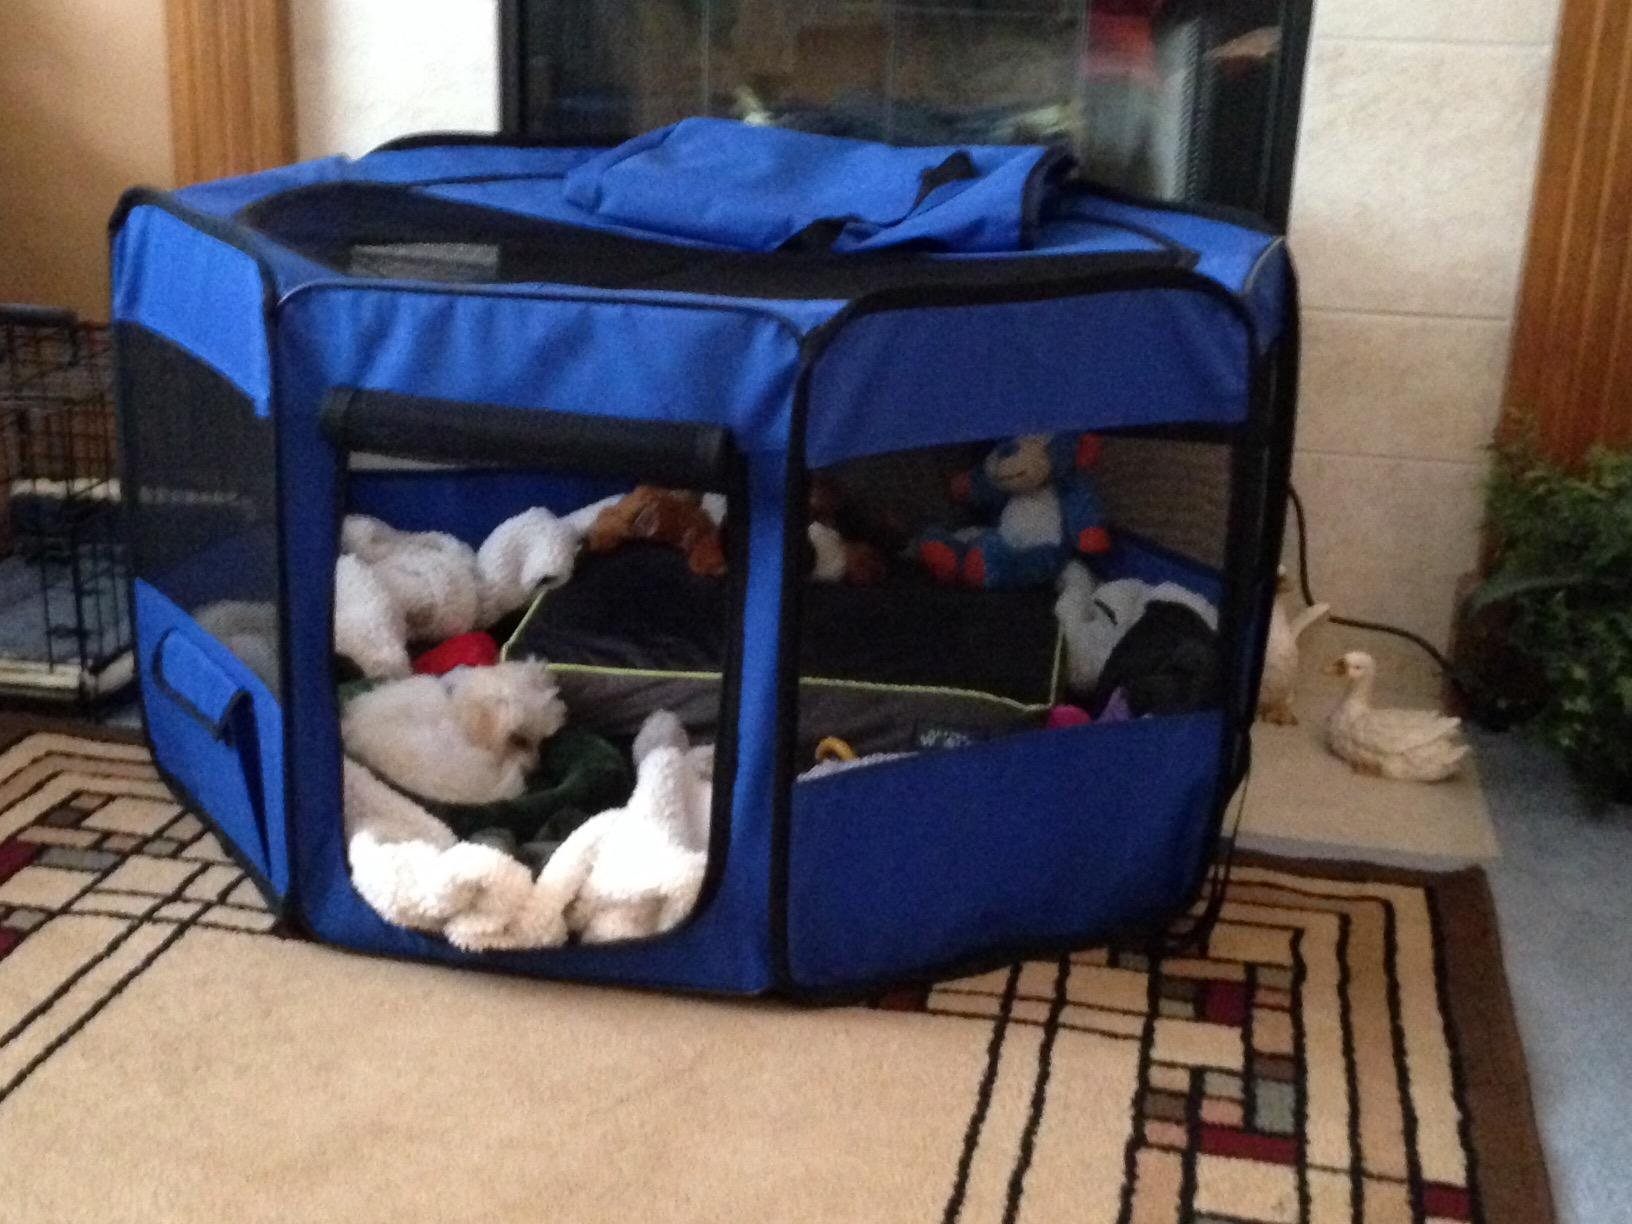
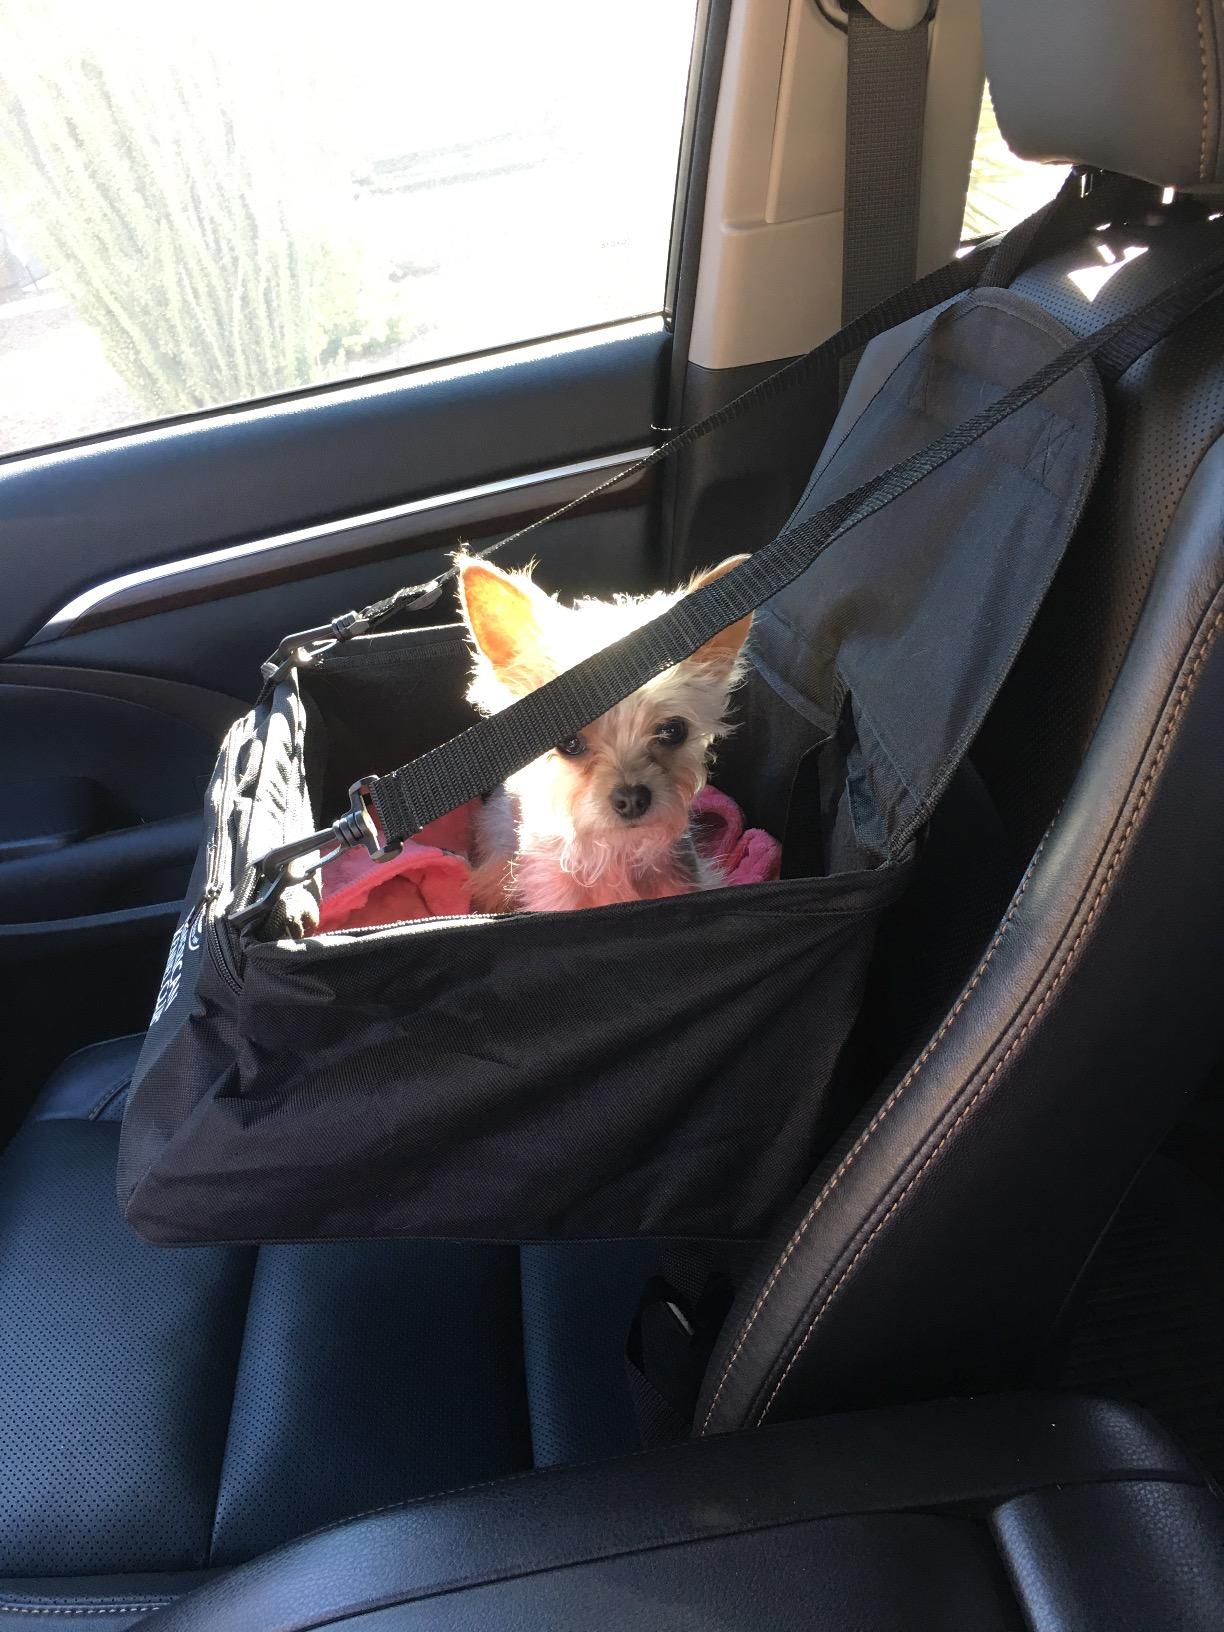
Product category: items_kennel
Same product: no